Amitabha Buddhist Centre

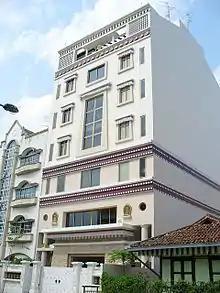
Current home of The Amitabha Buddhist Centre at Lorong 25A

Amitabha Buddhist Centre was founded by Lama Thubten Yeshe when he first visited Singapore with his disciple Thubten Zopa Rinpoche in 1984. After Lama Yeshe died in 1984, Lama Thubten Zopa Rinpoche became its Spiritual Director. The Singapore centre was finally realised in 1985, but had no permanent base. Its followers met in various venues such as Dharma Cakra Society and Cheng Beng Buddhist Society.